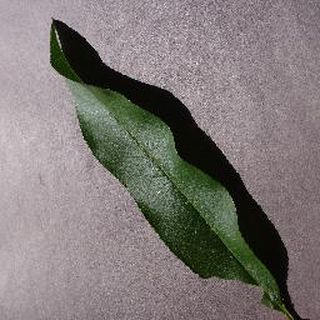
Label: healthy_peach